Someone Behind the Door

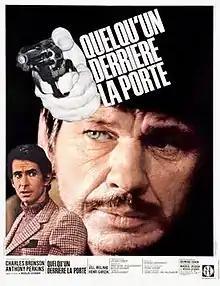
French theatrical release poster

Someone Behind the Door is a 1971 French crime-drama film directed by Nicolas Gessner. In the UK, it was twice retitled as "Two Minds For Murder" (theatrical title) and "Brainkill" (VHS title). It is based on a novel by Jacques Robert. The film was shot on location in Folkestone, England.